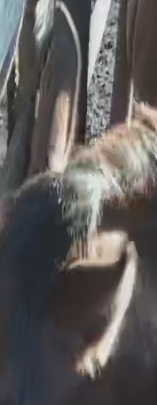
Face region: ears (position_of_ears)
Pain indicator: moderately_present